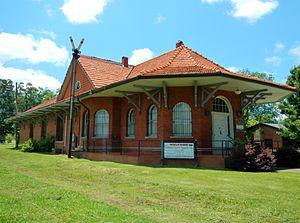
La ville de LaFayette est le siège du comté de Chambers, dans l'État de l'Alabama, aux États-Unis. Sa population s’élevait à 3 003 habitants lors du recensement de 2010.